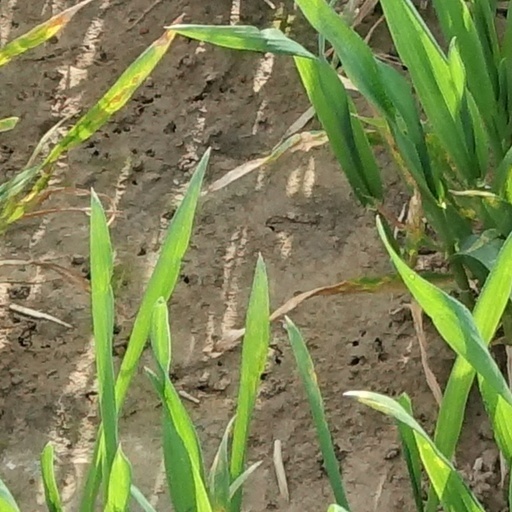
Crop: wheat